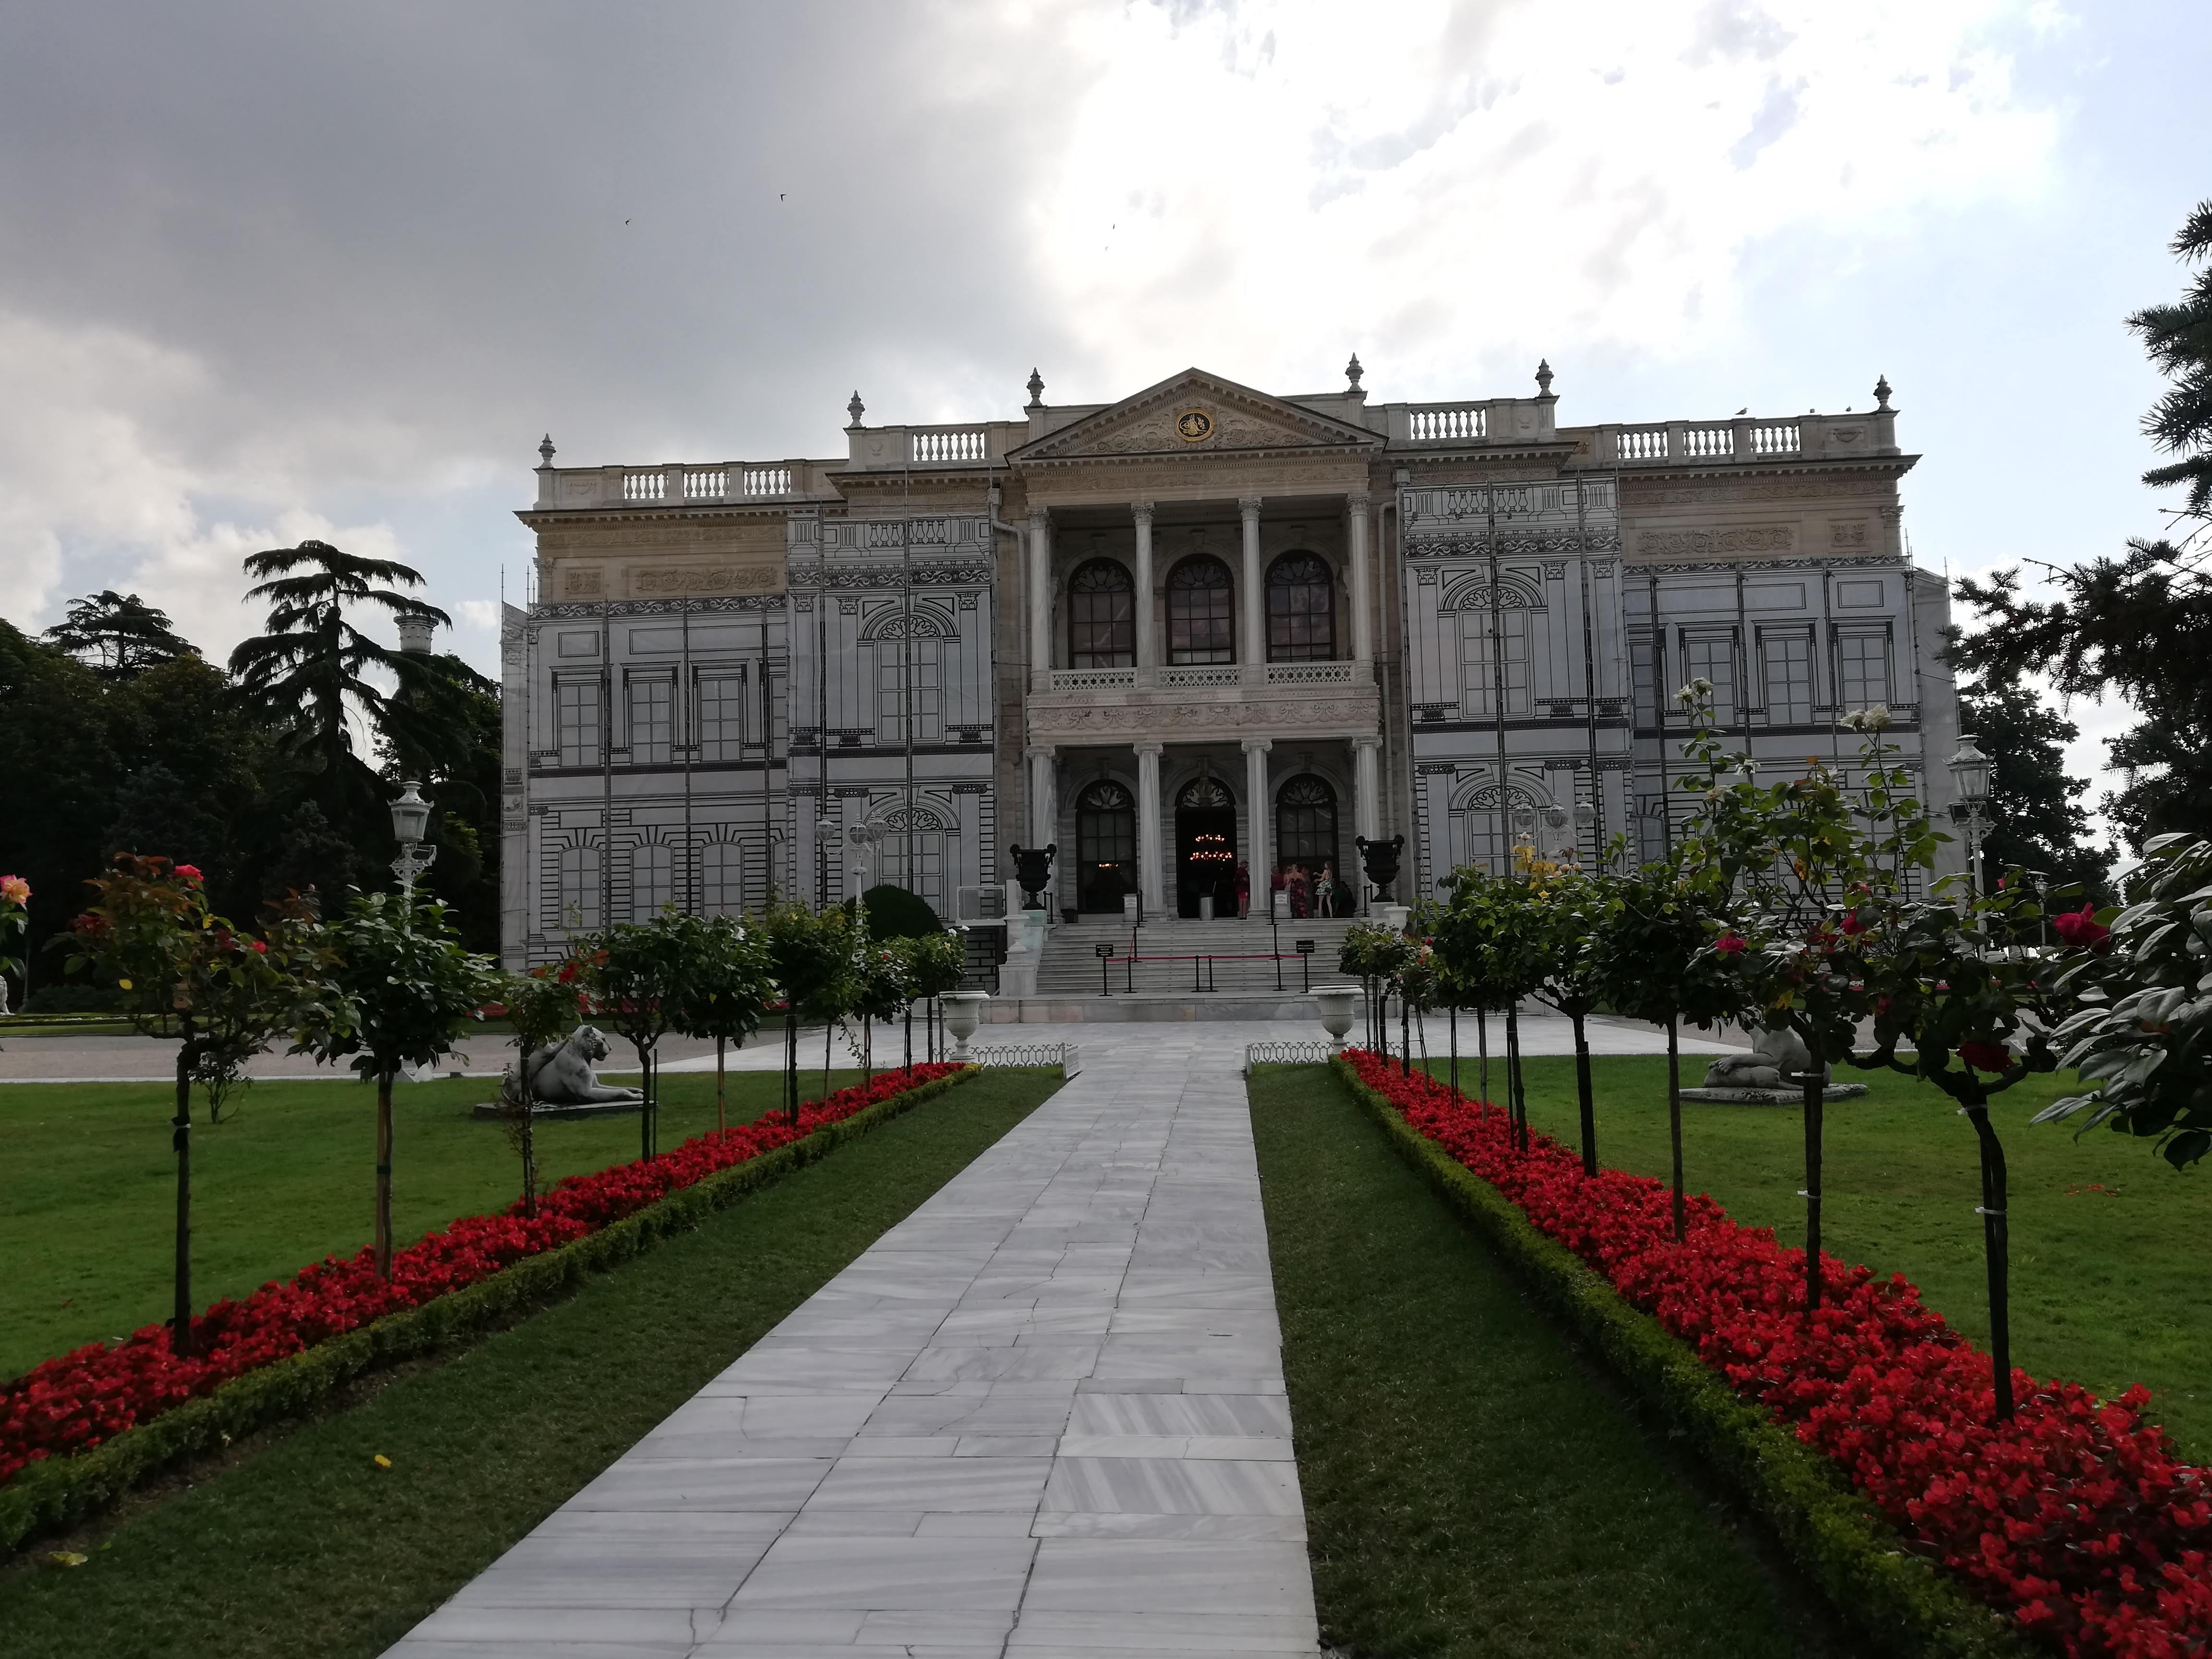
istanbul, building, estate, mansion, architecture, official residence, palace, house, stately home, home, presidential palace, campus, city, walkway, college, facade, historic house, university